Xindian District Office metro station

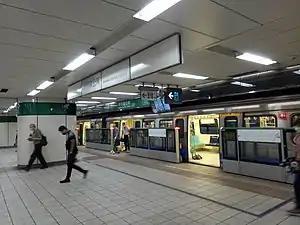
Platform

The Taipei Metro Xindian District Office station is a station on the Songshan–Xindian line located in Xindian District, New Taipei, Taiwan.